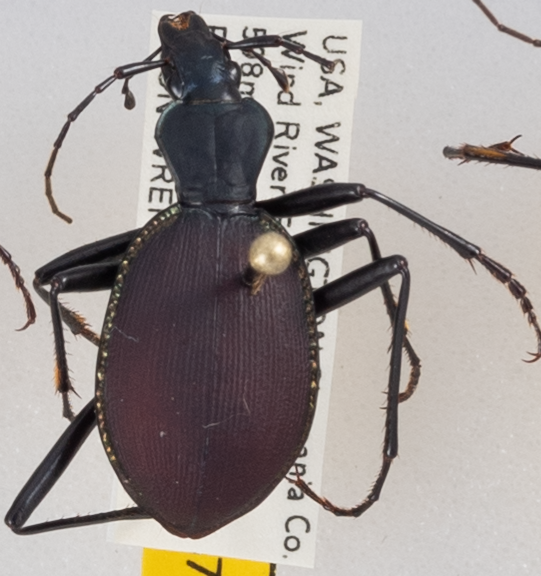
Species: Scaphinotus angusticollis
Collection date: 2018-09-25
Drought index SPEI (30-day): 0.248
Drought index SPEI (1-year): -0.588
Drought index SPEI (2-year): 0.576